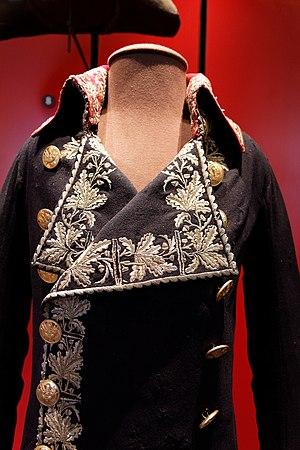
Bonaparte franchissant le Grand-Saint-Bernard est un portrait équestre de Napoléon Bonaparte alors Premier Consul, réalisé par Jacques-Louis David entre 1800 et 1803. Napoléon est représenté lors du franchissement du col alpin du Grand-Saint-Bernard par l'armée de réserve, épisode qui marque le début de la seconde campagne d'Italie.